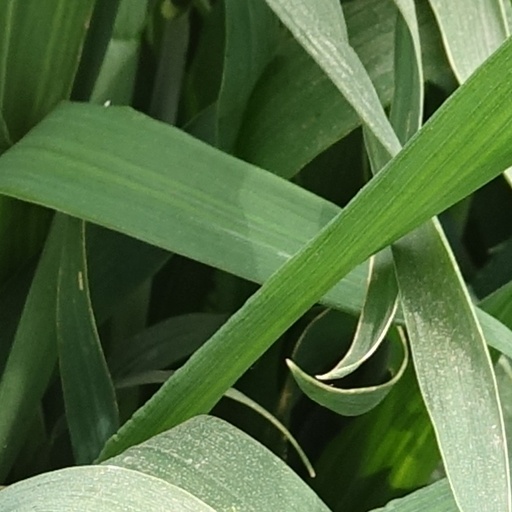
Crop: wheat